Ana María Cetto

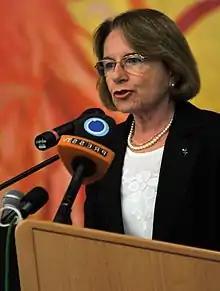
Ana María Cetto at IAEA Commemorative Ceremony on the Destruction of Hiroshima and Nagasaki, 2010.

Ana María Cetto Kramis (born 1946, in Mexico City) is a Mexican physicist and professor. Her work specializes in quantum mechanics, stochastic theory, electrodynamics, and biophysics of light. She is also known for her work as a pacifist and activist for women in science. From 2003 to 2010 she was Deputy Director General of the International Atomic Energy Agency (IAEA). She was also professor and director at the Faculty of Sciences at the National Autonomous University of Mexico (UNAM), from 1979-1982. Cetto Kramis is responsible for several scientific literature programs in Latin America and for several international programs on the promotion and participation of women in physics.